FMW 6th Anniversary Show

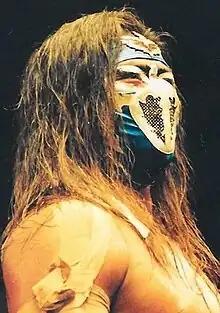
Hayabusa wrestled Atsushi Onita in his retirement match and ultimately became his successor and led the company as its ace throughout his career.

Atsushi Onita vacated the FMW Brass Knuckles Heavyweight Championship due to his retirement. Following his retirement, Hayabusa took over as FMW's ace under the ownership of Shoichi Arai, who Onita sold the company before retiring and the entire focus had been Onita throughout FMW's existence till then and the company switched to focusing on the younger talent. A Young Spirit Tournament was held to recognize the younger talent, which Masato Tanaka won by defeating W*ING Kanemura. On June 27, Hayabusa defeated Hisakatsu Oya to win the vacant Brass Knuckles Heavyweight Championship for the first time in his career but vacated immediately due to injury. He participated in the Grand Slam Tournament, which he ended up losing to The Gladiator in the final.